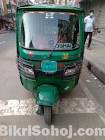
Vehicle type: Auto Rickshaws